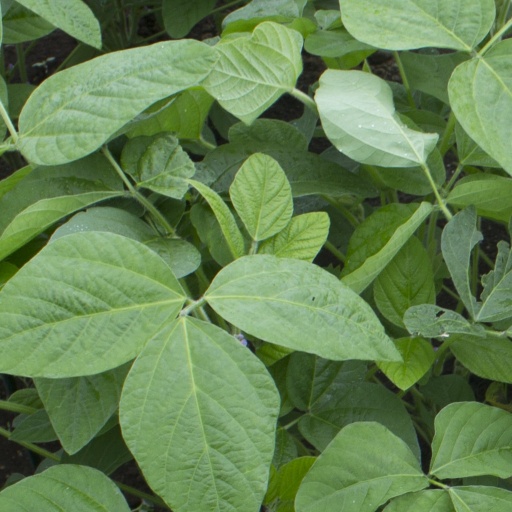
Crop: soybean